Sara Paretsky

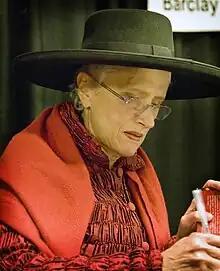

Sara Paretsky (born June 8, 1947) is an American author of detective fiction, best known for her novels focused on the protagonist V. I. Warshawski.